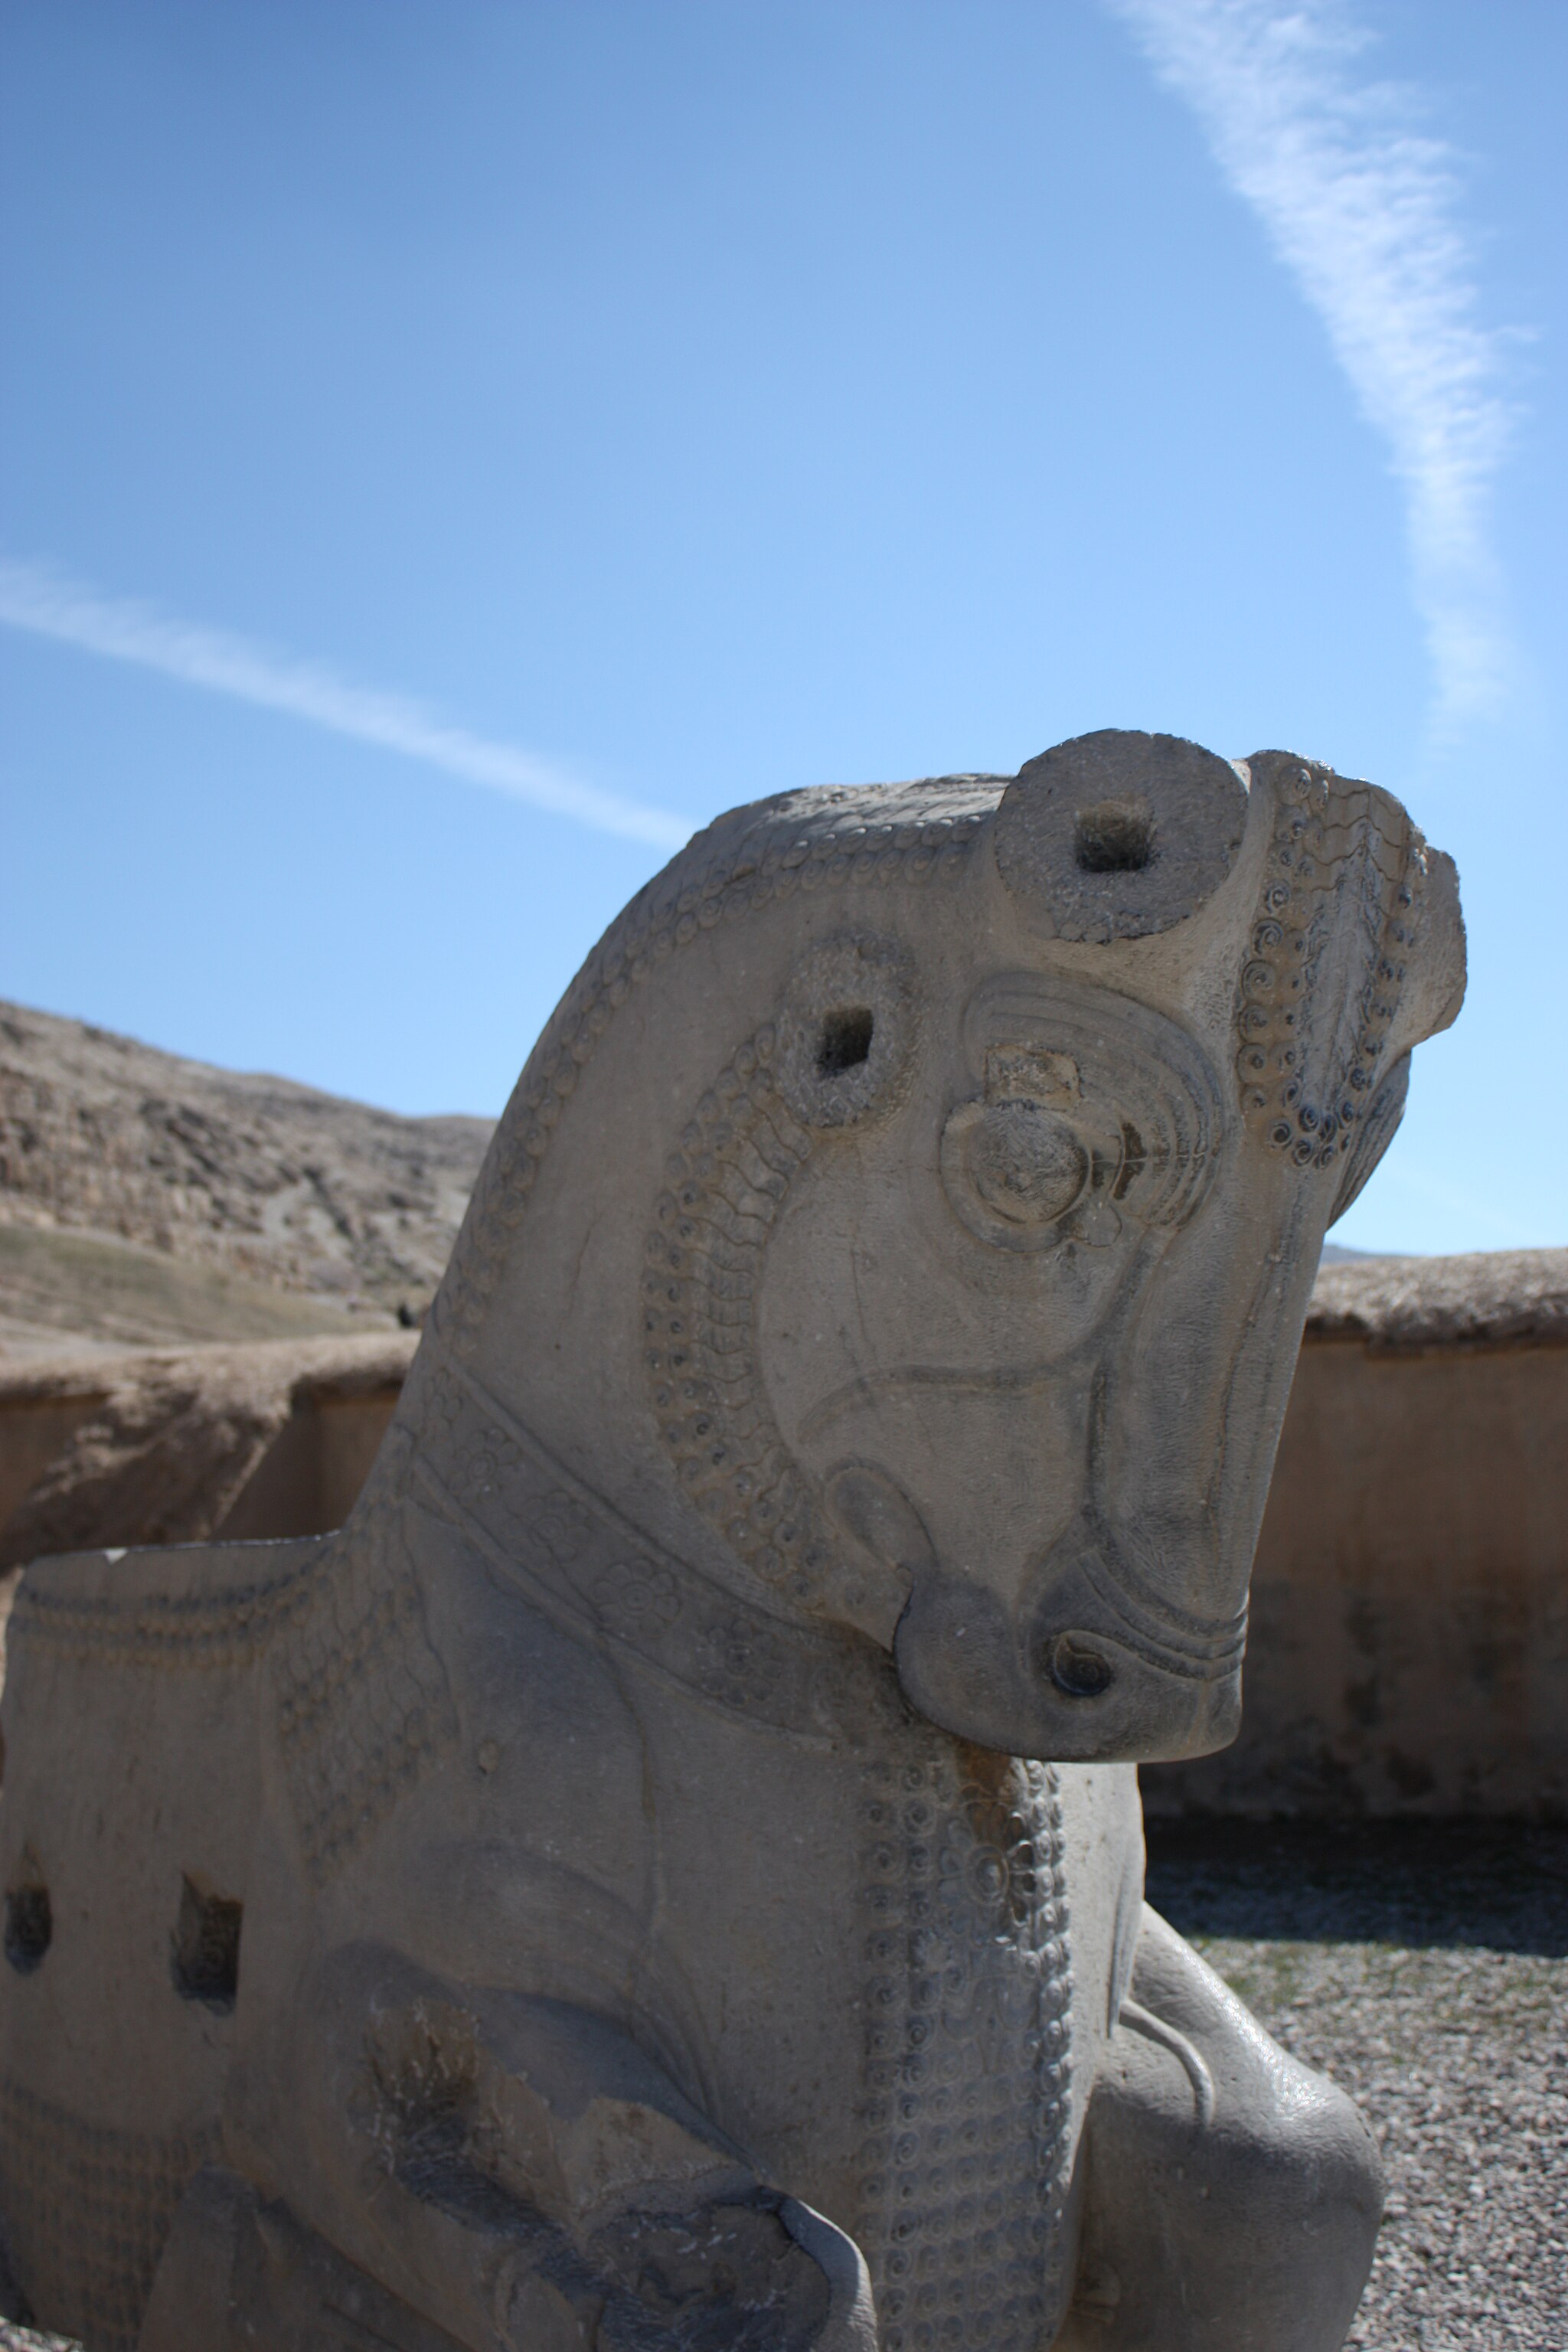
Title: Takhtejamshid47
Description: Persepolis in Shiraz
Date: 2009-03-13
Categories: GFDL, Taken with Canon EOS 450D, License migration redundant, Self-published work, Bull capitals in Persepolis, 2009 in Persepolis